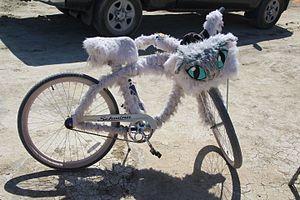
Burning Man est une grande rencontre, qui se tient chaque année dans le désert de Black Rock au Nevada pendant neuf jours. Elle a lieu la dernière semaine d'août, le premier lundi de septembre étant férié aux États-Unis. Souvent considéré comme étant un festival, son organisation et sa communauté insistent sur le fait que Burning Man n'est pas un festival, mais plutôt le rassemblement d'une communauté, dans une ville temporaire, ou encore un mouvement culturel global, basé sur dix principes.